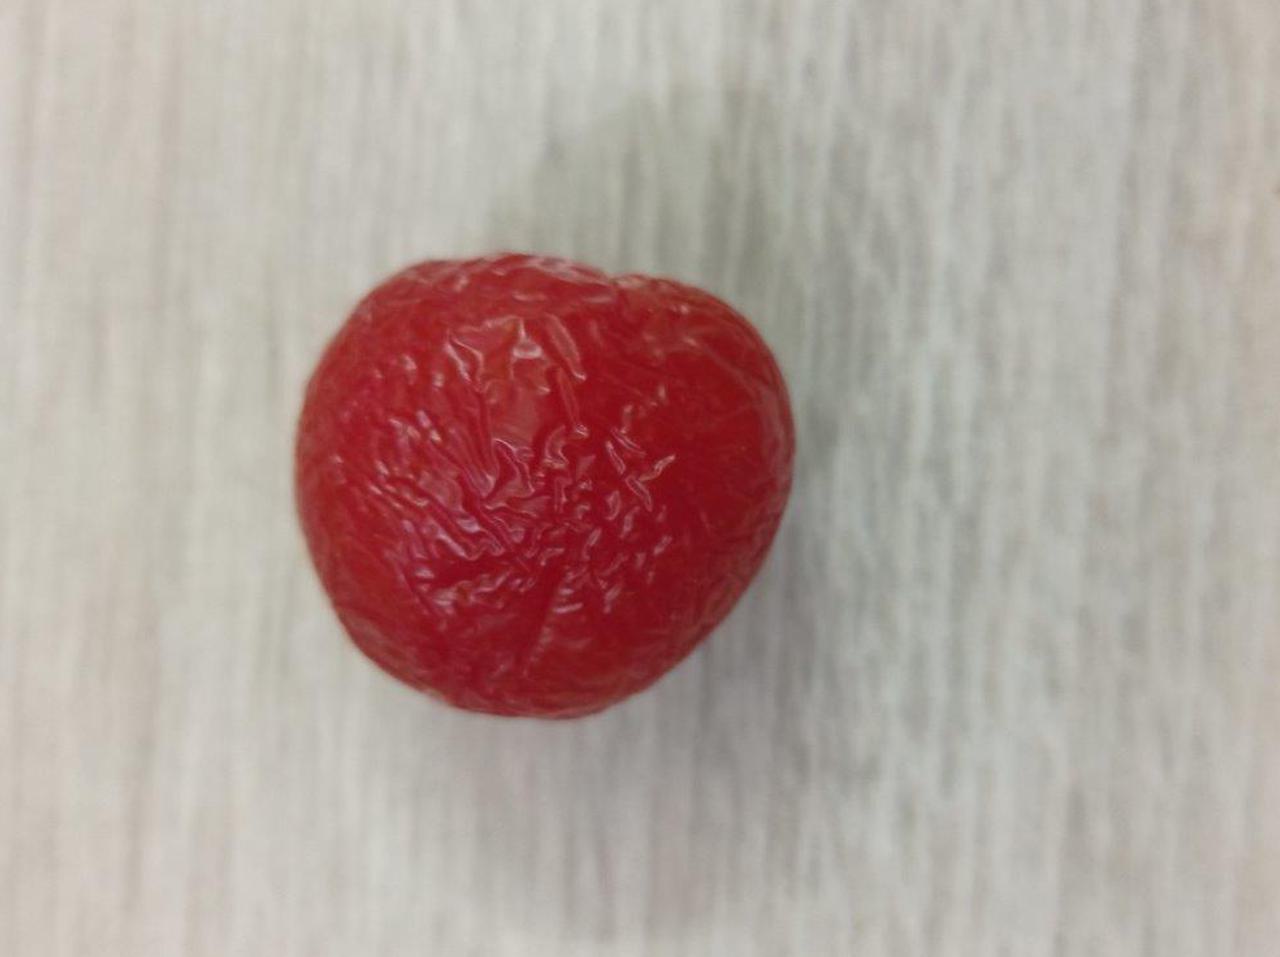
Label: Rotten